Paweł Jaroszewicz

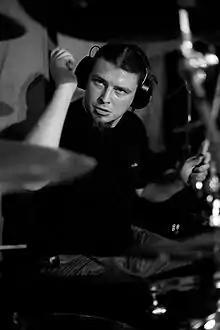
Paweł Jaroszewicz, 2008

Paweł Jaroszewicz (born 20 September 1985 in Świdnik), is a Polish heavy metal drummer. Jaroszewicz has played with such bands as Interior, Rootwater, Sinful, Vader, Hazael, Thy Disease, Crionics, Deivos, Nerve, Obscure Sphinx, Christ Agony, No Emotions, Hell-Born, Lost Soul, FS Projekt, Decapitated, and Hate. He now plays in Patriarkh, Soul Snatcher, and Antigama and is also the current live drummer for Nargaroth and VLTIMAS.